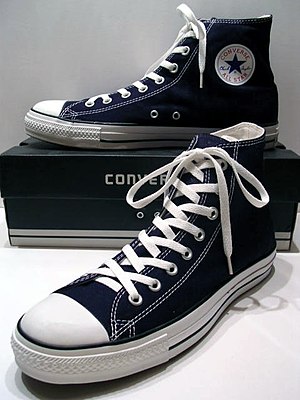
Sko
Et par sko af mærket Converse All-Star.
Sko er fodtøj, der for det meste dækker foden op til anklen og bruges af praktiske hensyn, men kan godt være udført med henblik på æstetik.